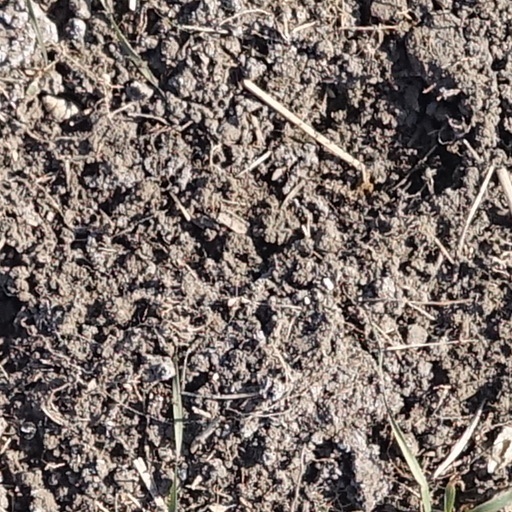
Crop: wheat